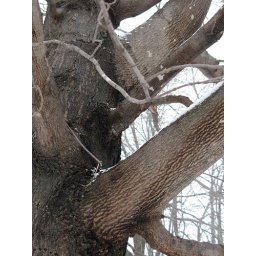
It snowed a lot today and this tree struck a pretty heavy contrast against the sky